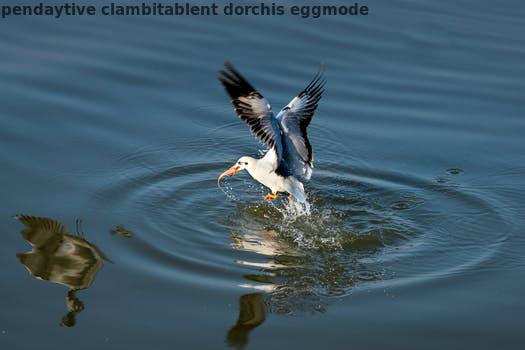
Label: Watermark